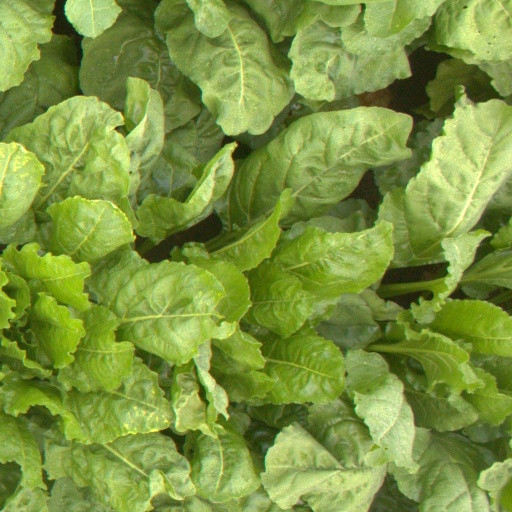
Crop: sugar beet